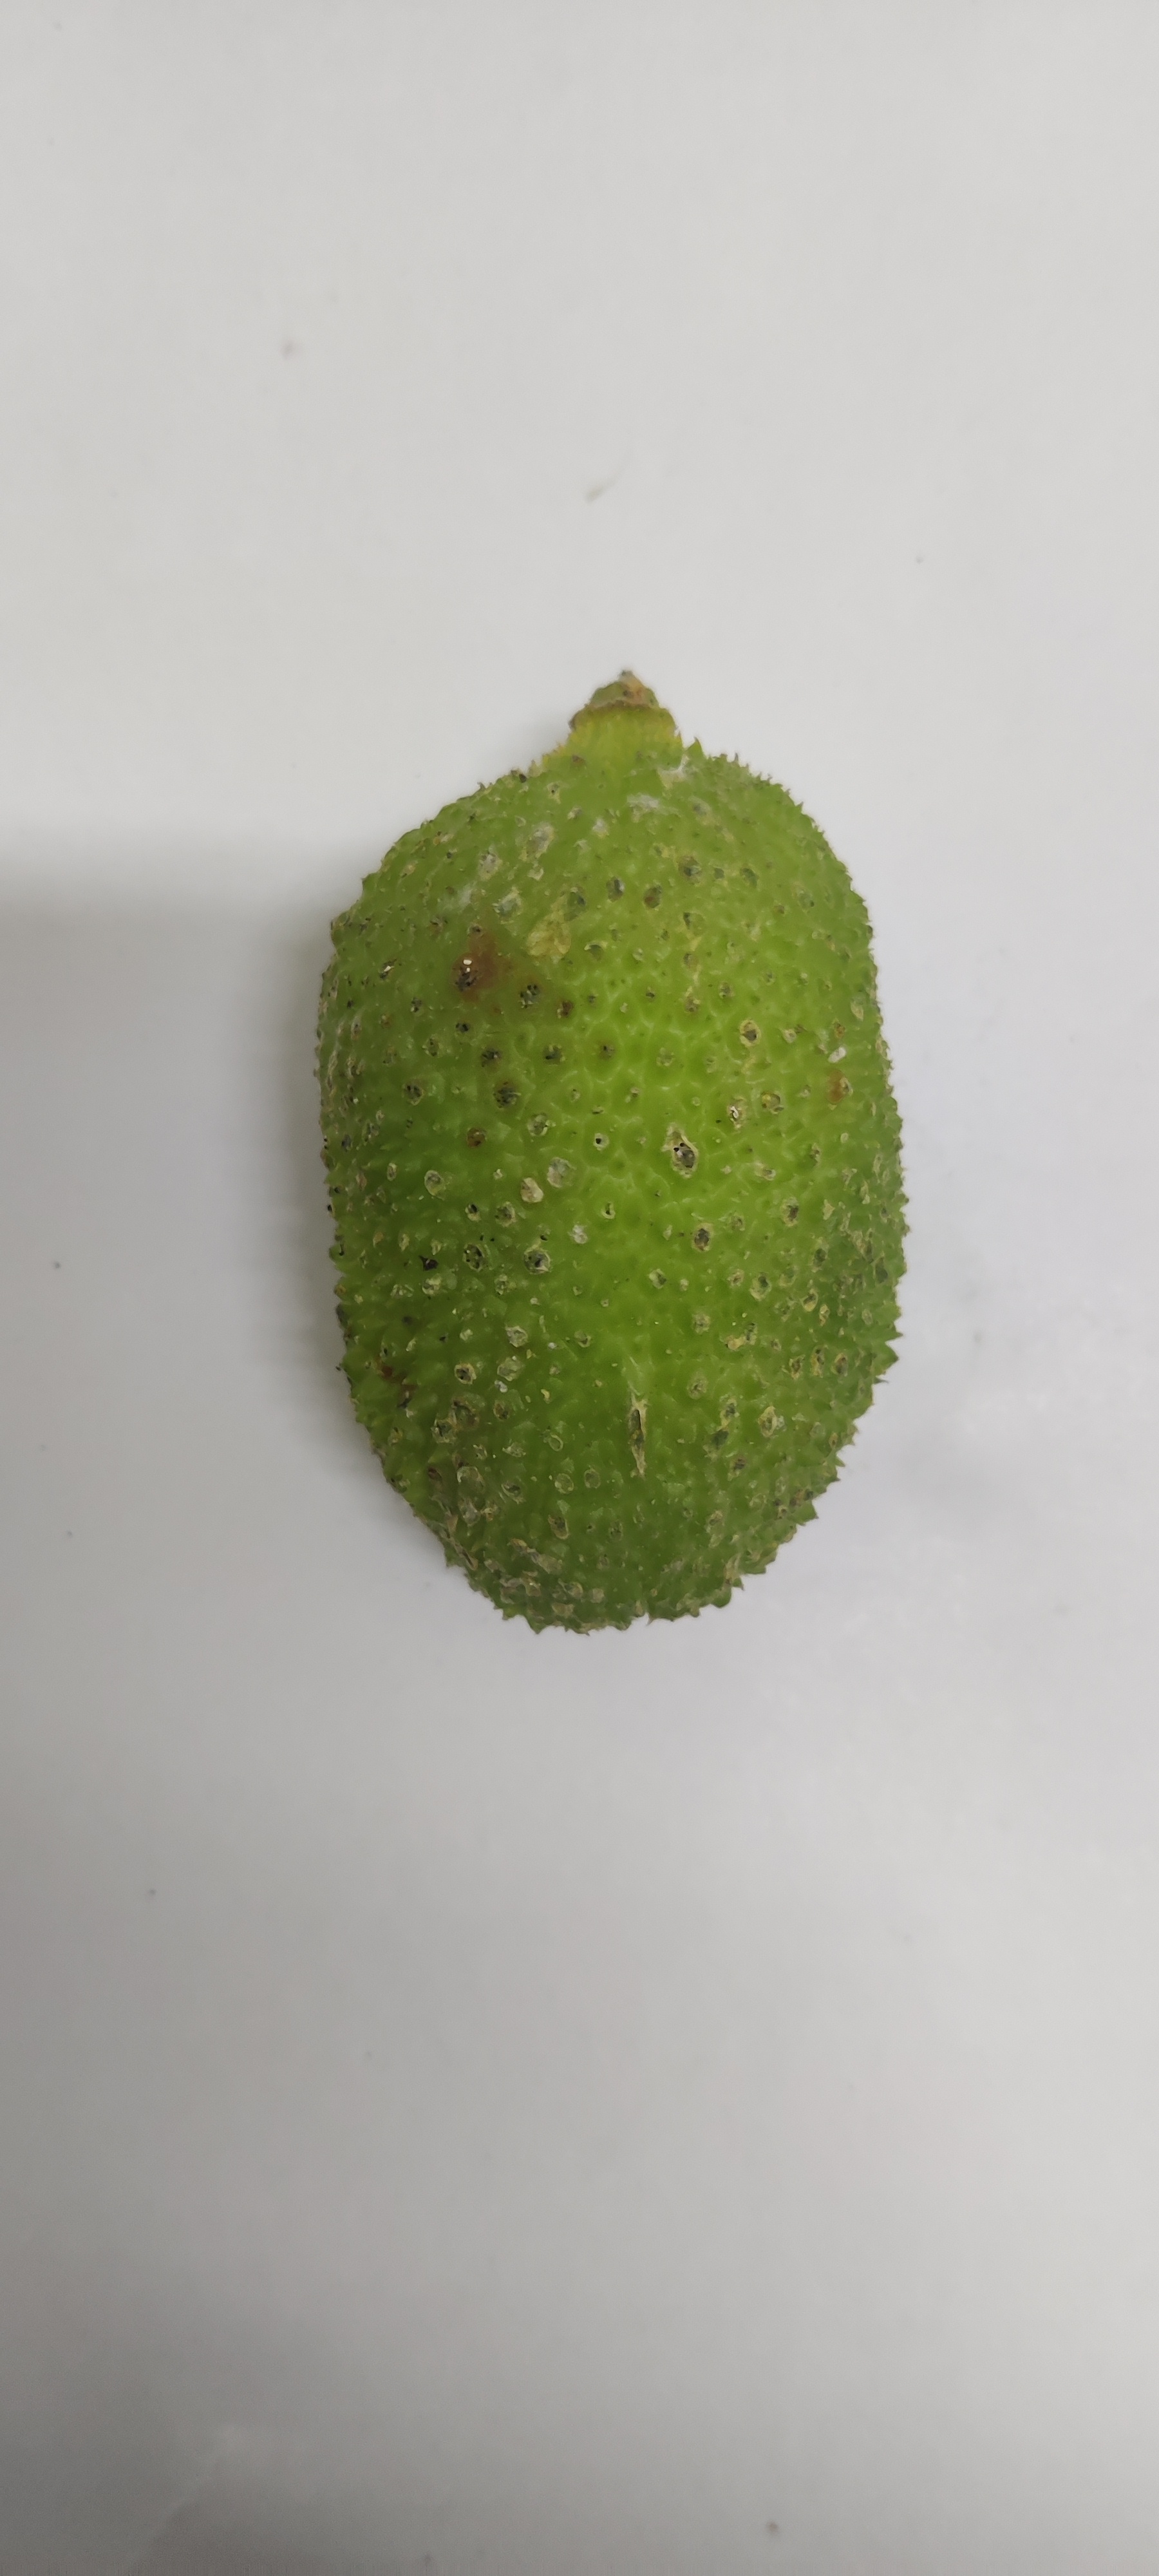
Crop: Spiny Gourd
Condition: Severely Damaged